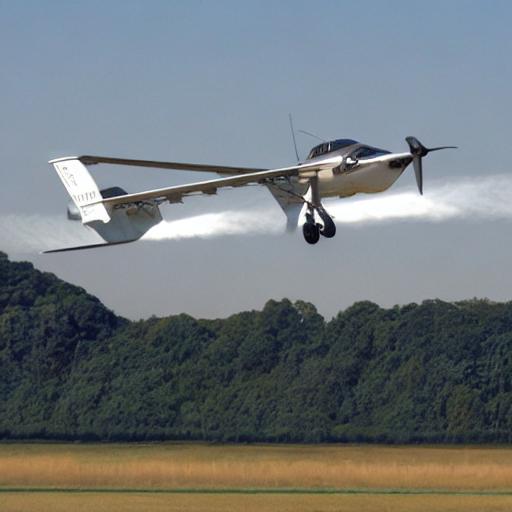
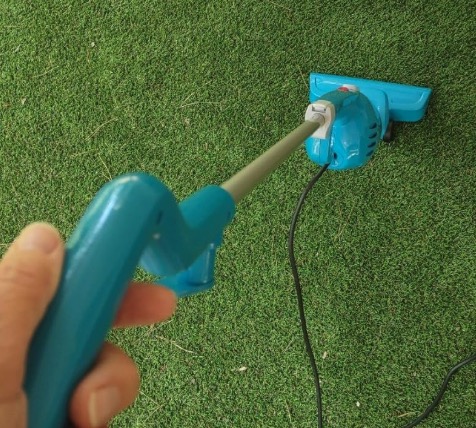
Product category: items_vacuum
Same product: no